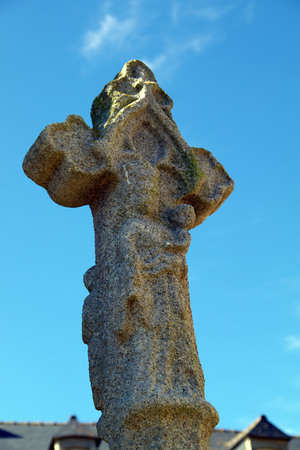
Croix en granit du 15e siècle, (Inscription, 1964) This building is indexed in the Base Mérimée, a database of architectural heritage maintained by the French Ministry of Culture,
Hénansal [enɑ̃sal] est une commune française située dans le département des Côtes-d'Armor, en Bretagne.